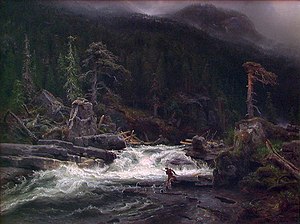
August Cappelen
Foss i nedre Telemark, 1852.
Herman August Cappelen var en norsk landskabsmaler.